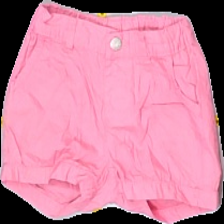
View: front
Type: Shorts
Category: Children
Brand: Lindex
Colors: Pink
Material: 100%cotton
Cut: Regular
Size: 92
Season: Summer
Price range: <50
Recommended usage: Export